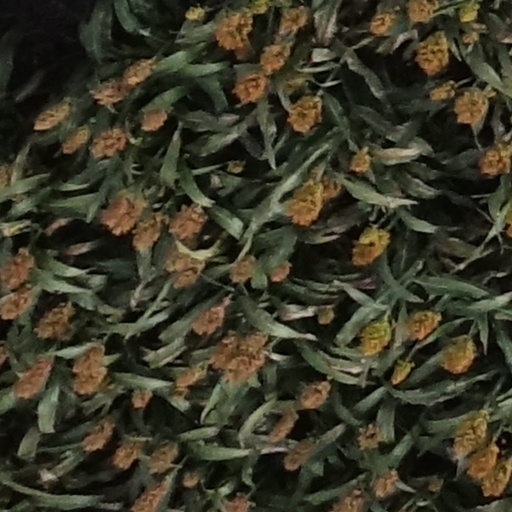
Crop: sorghum